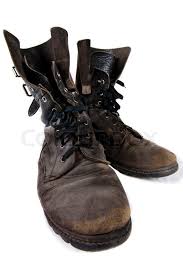
Waste category: shoes